Glessner Bridge

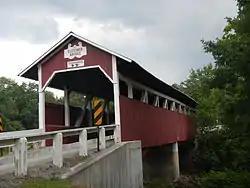
Glessner Bridge, July 2012

The Glessner Bridge is a historic covered bridge in Stonycreek Township, Somerset County, Pennsylvania. It was built in 1881, and is a , multiple Kingpost truss bridge, with half-height plank siding and a tin covered gable roof. The bridge crosses Stonycreek River. It is one of ten covered bridges in Somerset County.